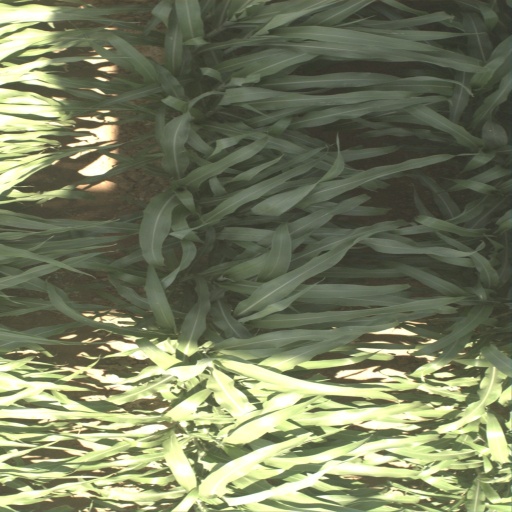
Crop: sorghum